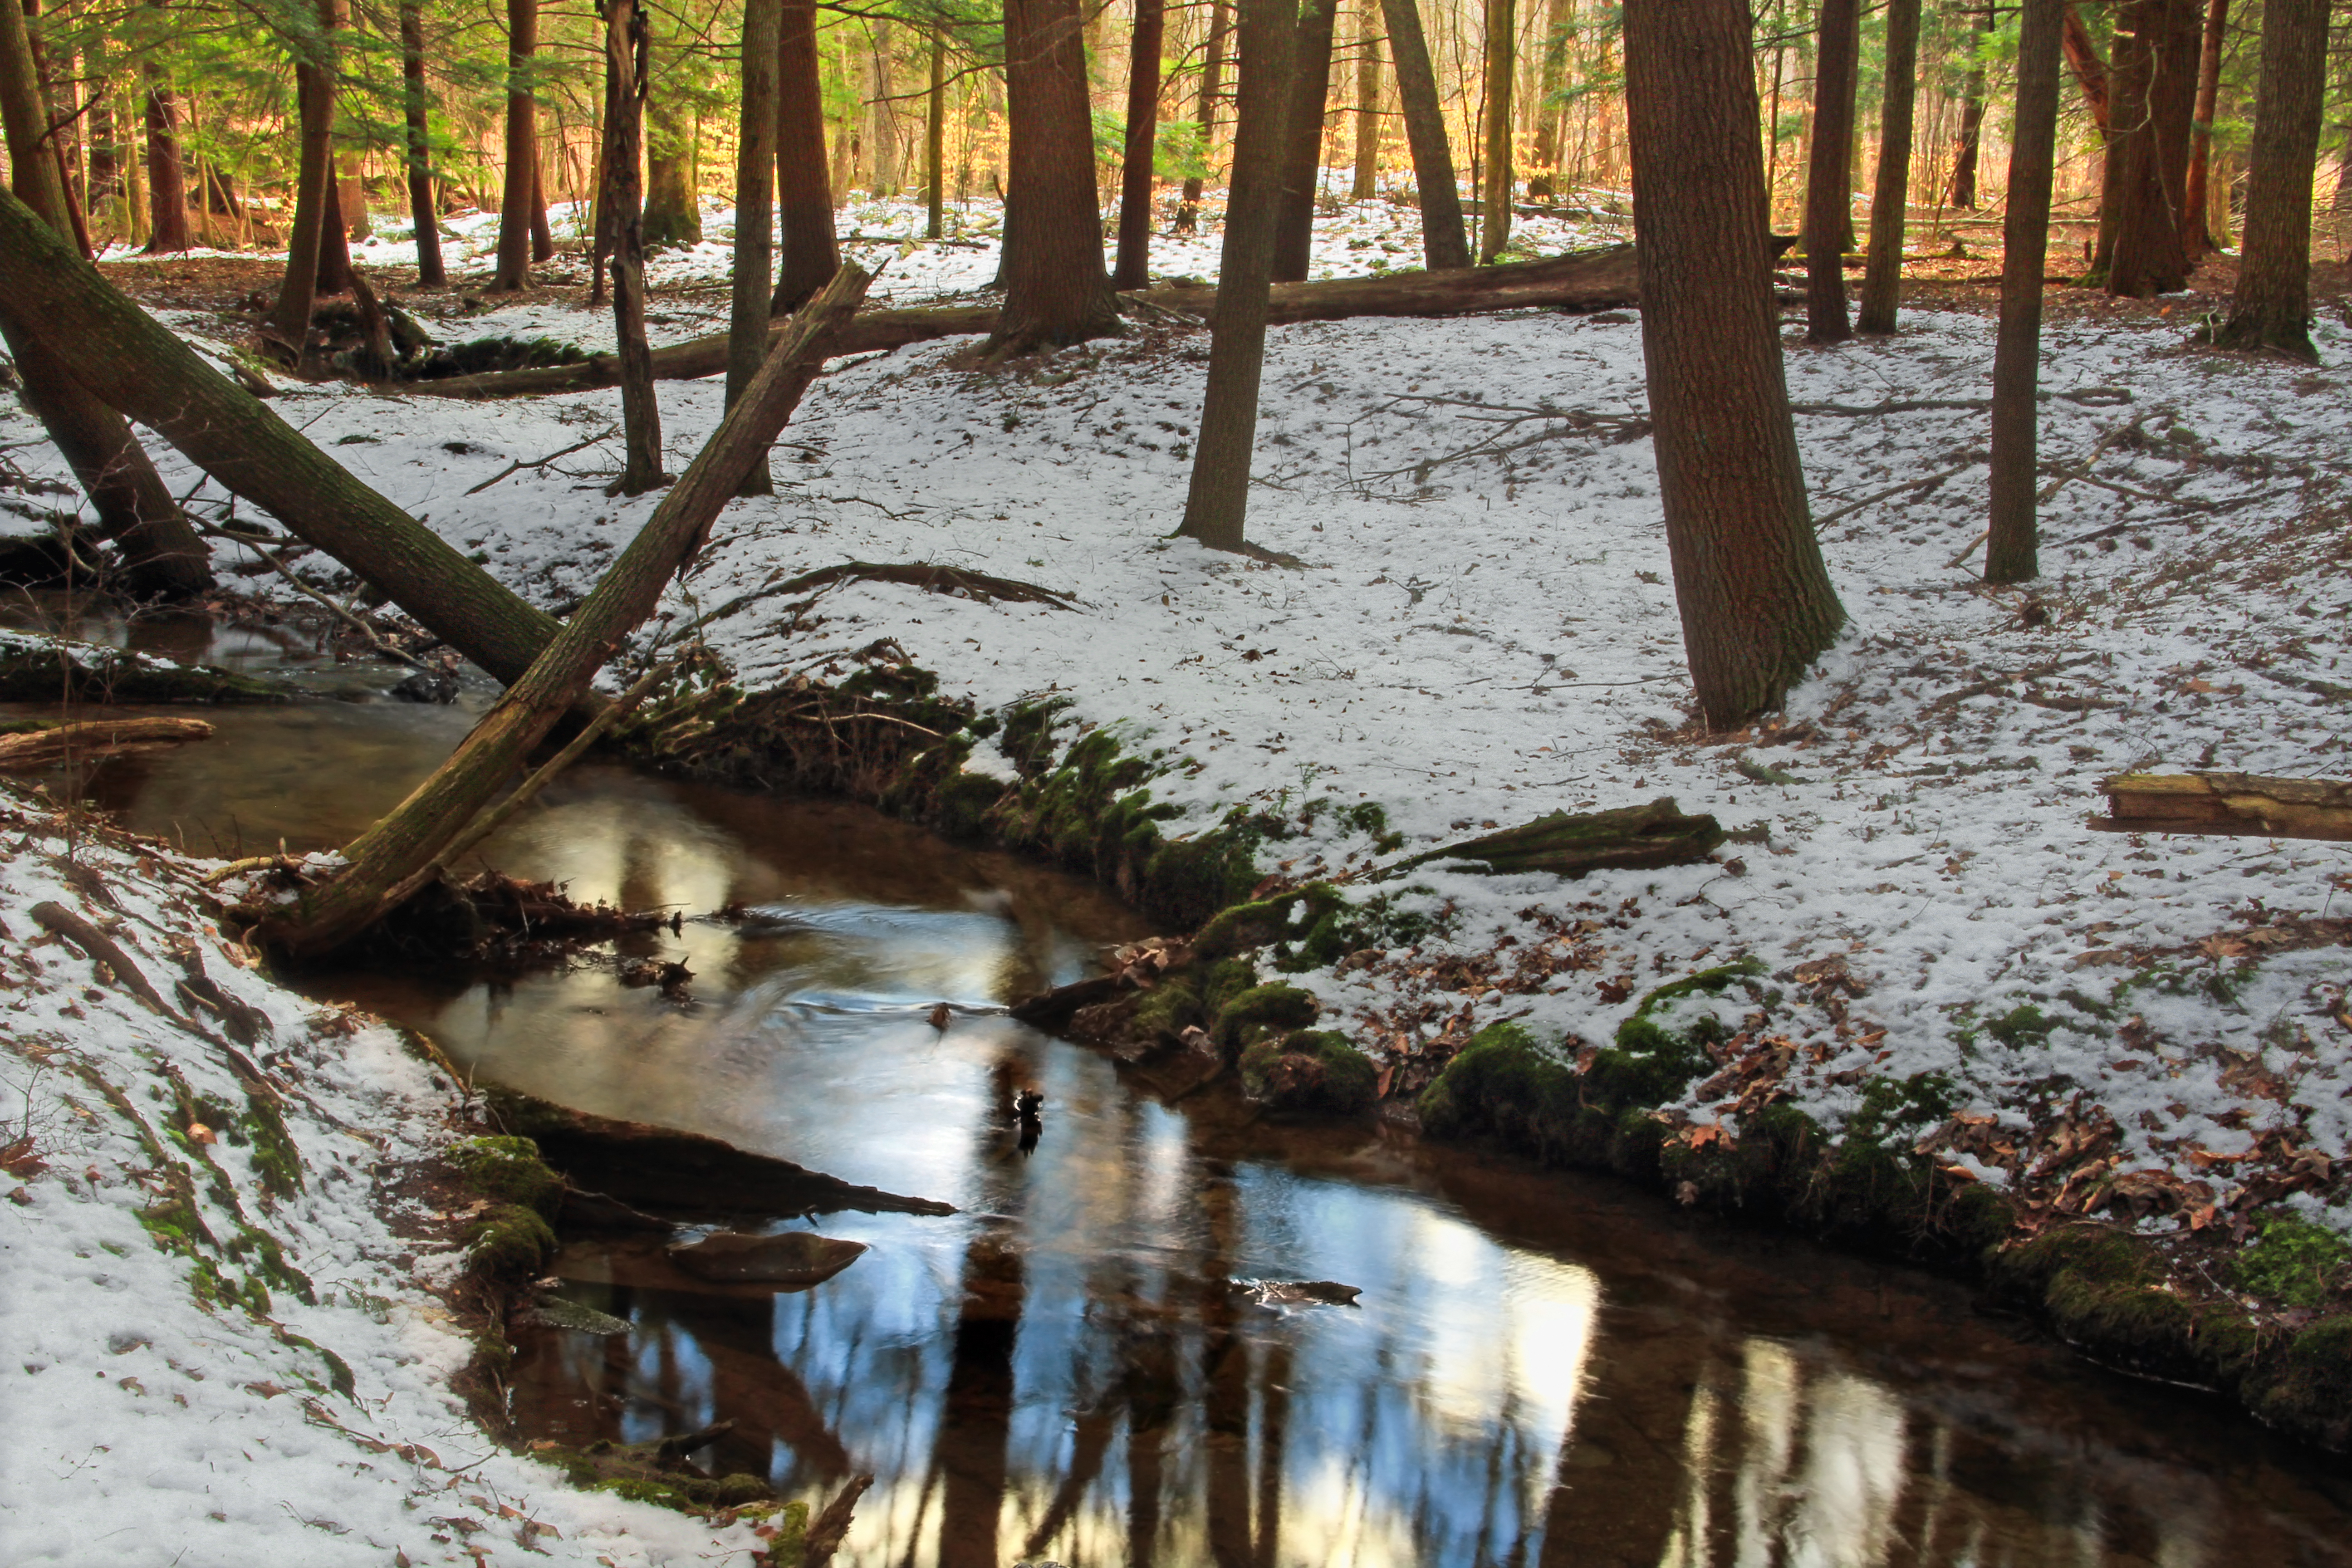
tree, nature, forest, creek, swamp, wilderness, snow, river, pond, wildlife, stream, reflection, autumn, season, trees, creativecommons, coniferous, wetland, palustrine, hemlocks, easternhemlocks, tsugacanadensis, lowlight, pennsylvania, luzernecounty, nescopeckstatepark, woodland, habitat, natural environment